Answer in natural language. Is black floating bed with platform base and rectangular headboard further away or in front of Window (highlighted by a blue box)? Choose between the following options: in front or further away
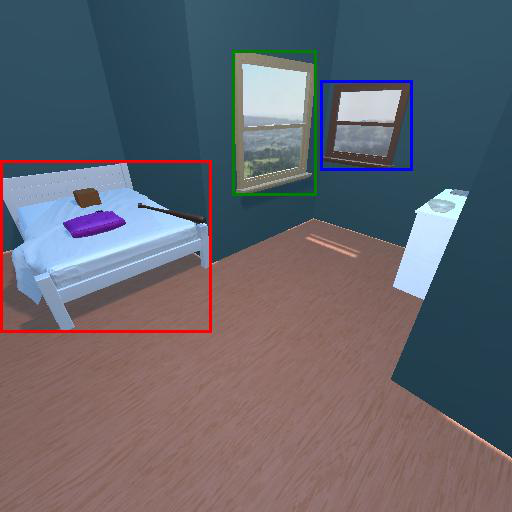
<answer>in front</answer>